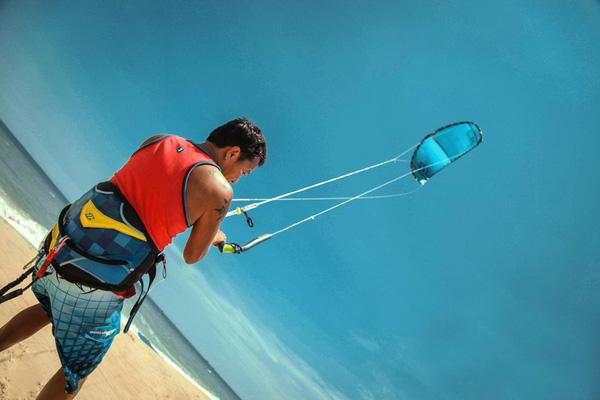
có một người đàn ông xuất hiện ở trong bức ảnh